Salcey Forest

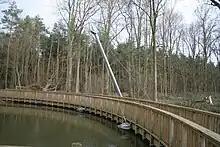
Bridge over 'The Elephant Pond'

The forest has a café in one of the main parking areas – which is pay and display, next to the children's play area – most of the remaining parking areas in the forest are free. It is an official Bookcrossingzone and has two bookshelves where books can be left or taken for free. The cafe closes at 16.00 hours in the winter, and the park itself at 17.00 hours.